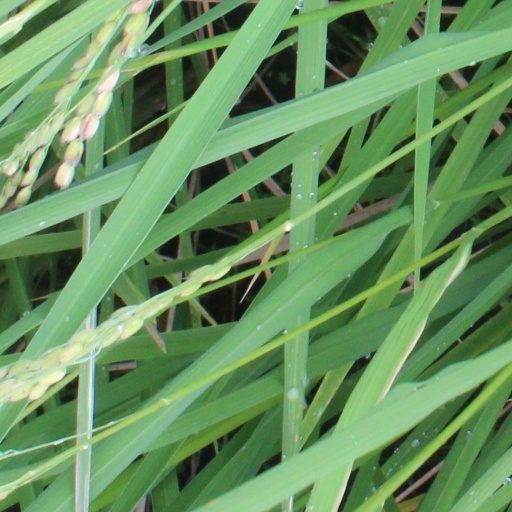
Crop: rice